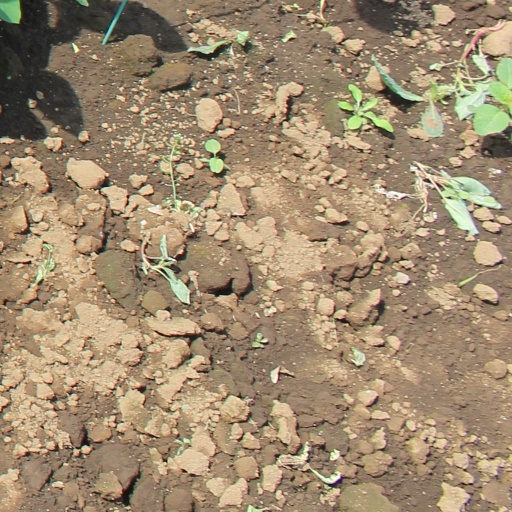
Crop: soybean